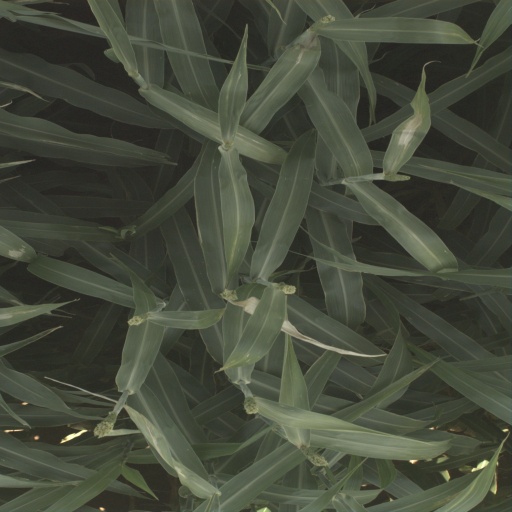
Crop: sorghum